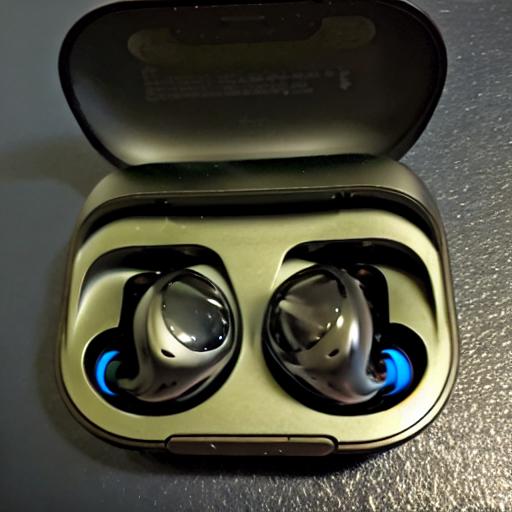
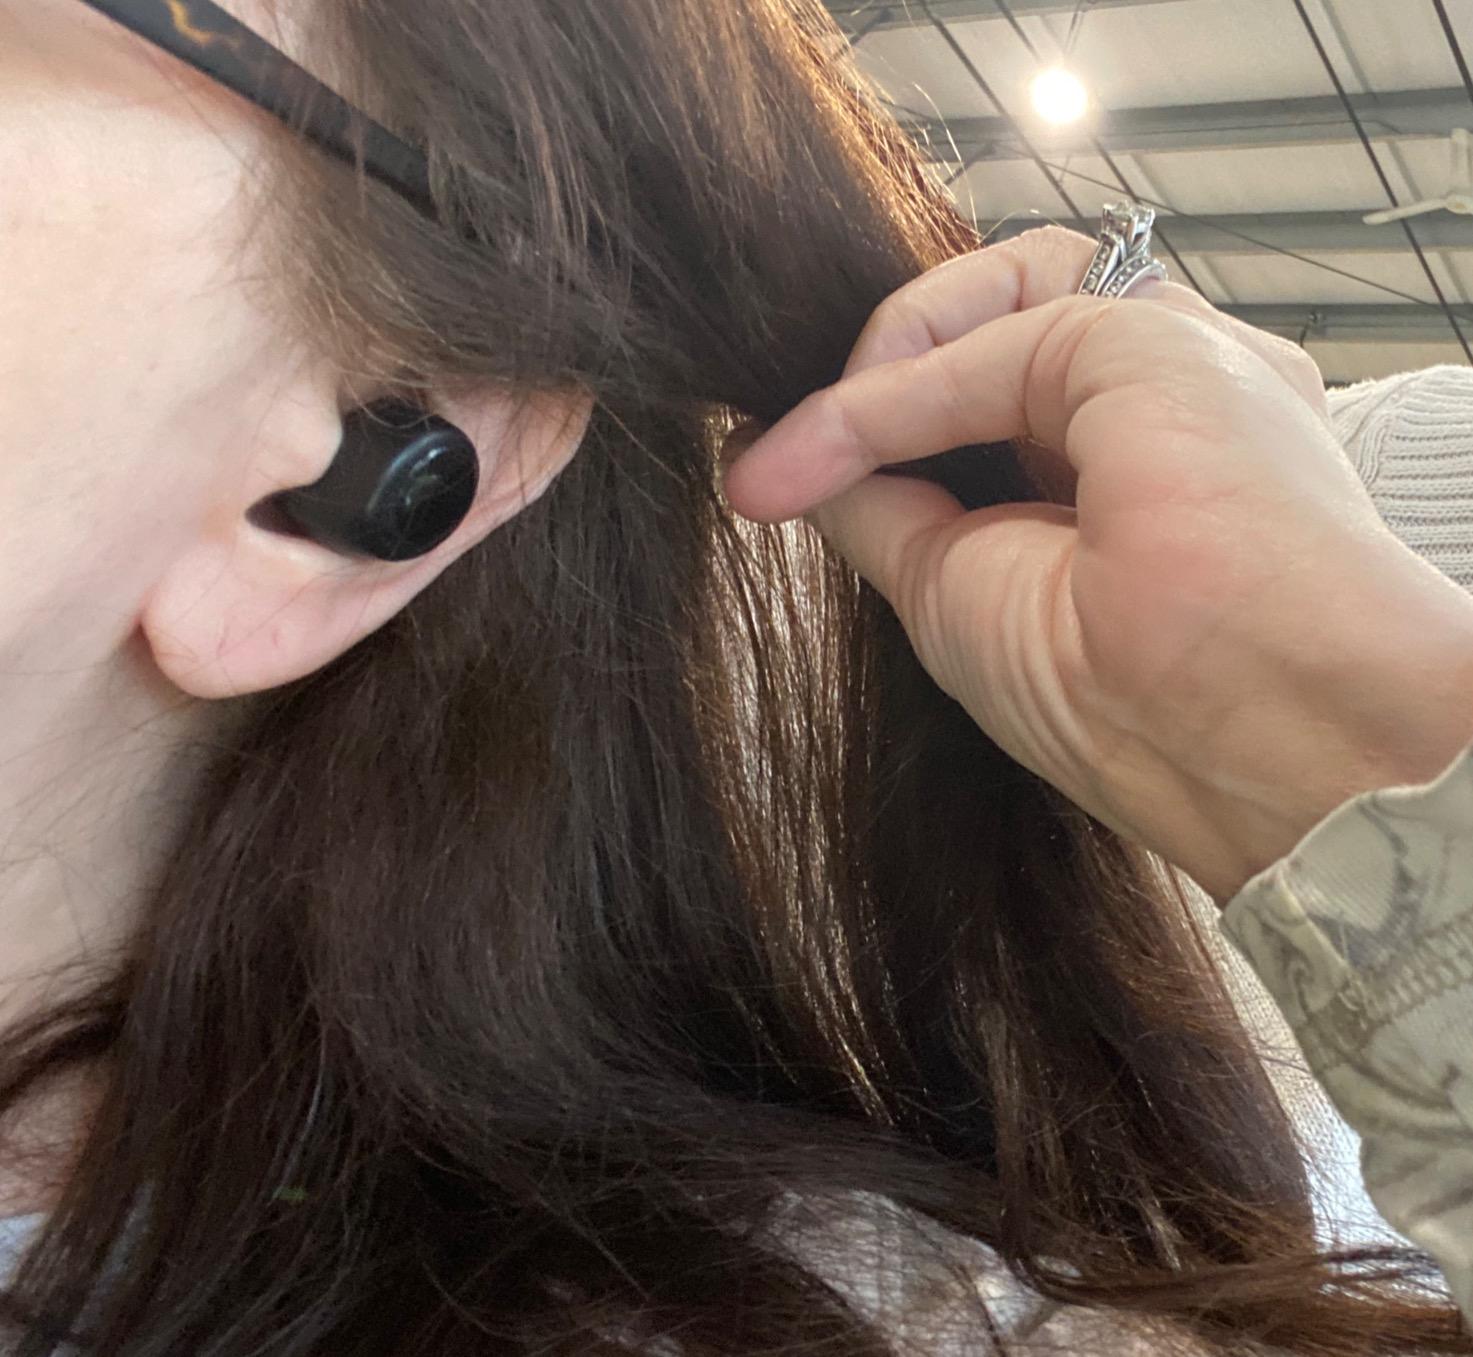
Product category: earbuds
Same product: no